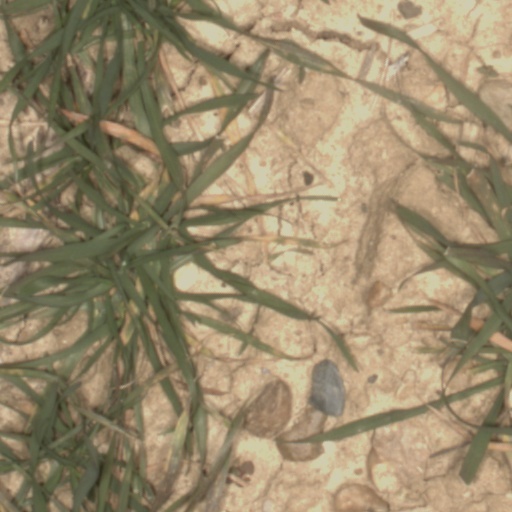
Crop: wheat